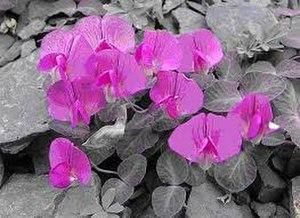
Vavilovia formosa est une espèce de plantes dicotylédones de la famille des Fabaceae, sous-famille des Faboideae, originaire du Moyen-Orient. C'est l'unique espèce acceptée du genre Vavilovia.